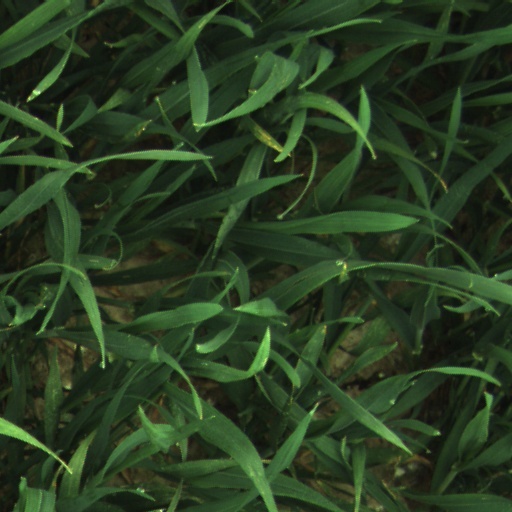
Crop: wheat